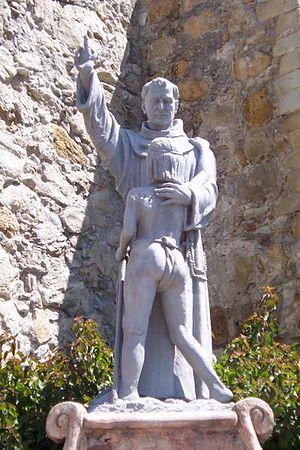
La Mission San Juan Capistrano est une mission catholique qui se situe dans la ville de San Juan Capistrano entre Los Angeles et San Diego, en Californie. La mission San Juan Capistrano a été fondée une première fois par le père Fermín Lasuén le 30 octobre 1775 mais elle dut être abandonnée rapidement à cause des menaces amérindiennes. Elle fut restaurée le 1ᵉʳ novembre 1776 par des moines franciscains à une époque où la Haute-Californie faisait partie de la Nouvelle-Espagne, une région de l’Amérique coloniale espagnole. Elle fait partie d’un réseau de 21 missions fondées entre 1769 et 1823, destinées à évangéliser les Amérindiens, mais aussi à mettre en valeur les terres et à contrôler le territoire.